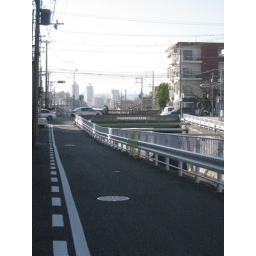
Walking to the train station from Yuka's house, you can see the rest of Kobe and the ocean in the distance!!